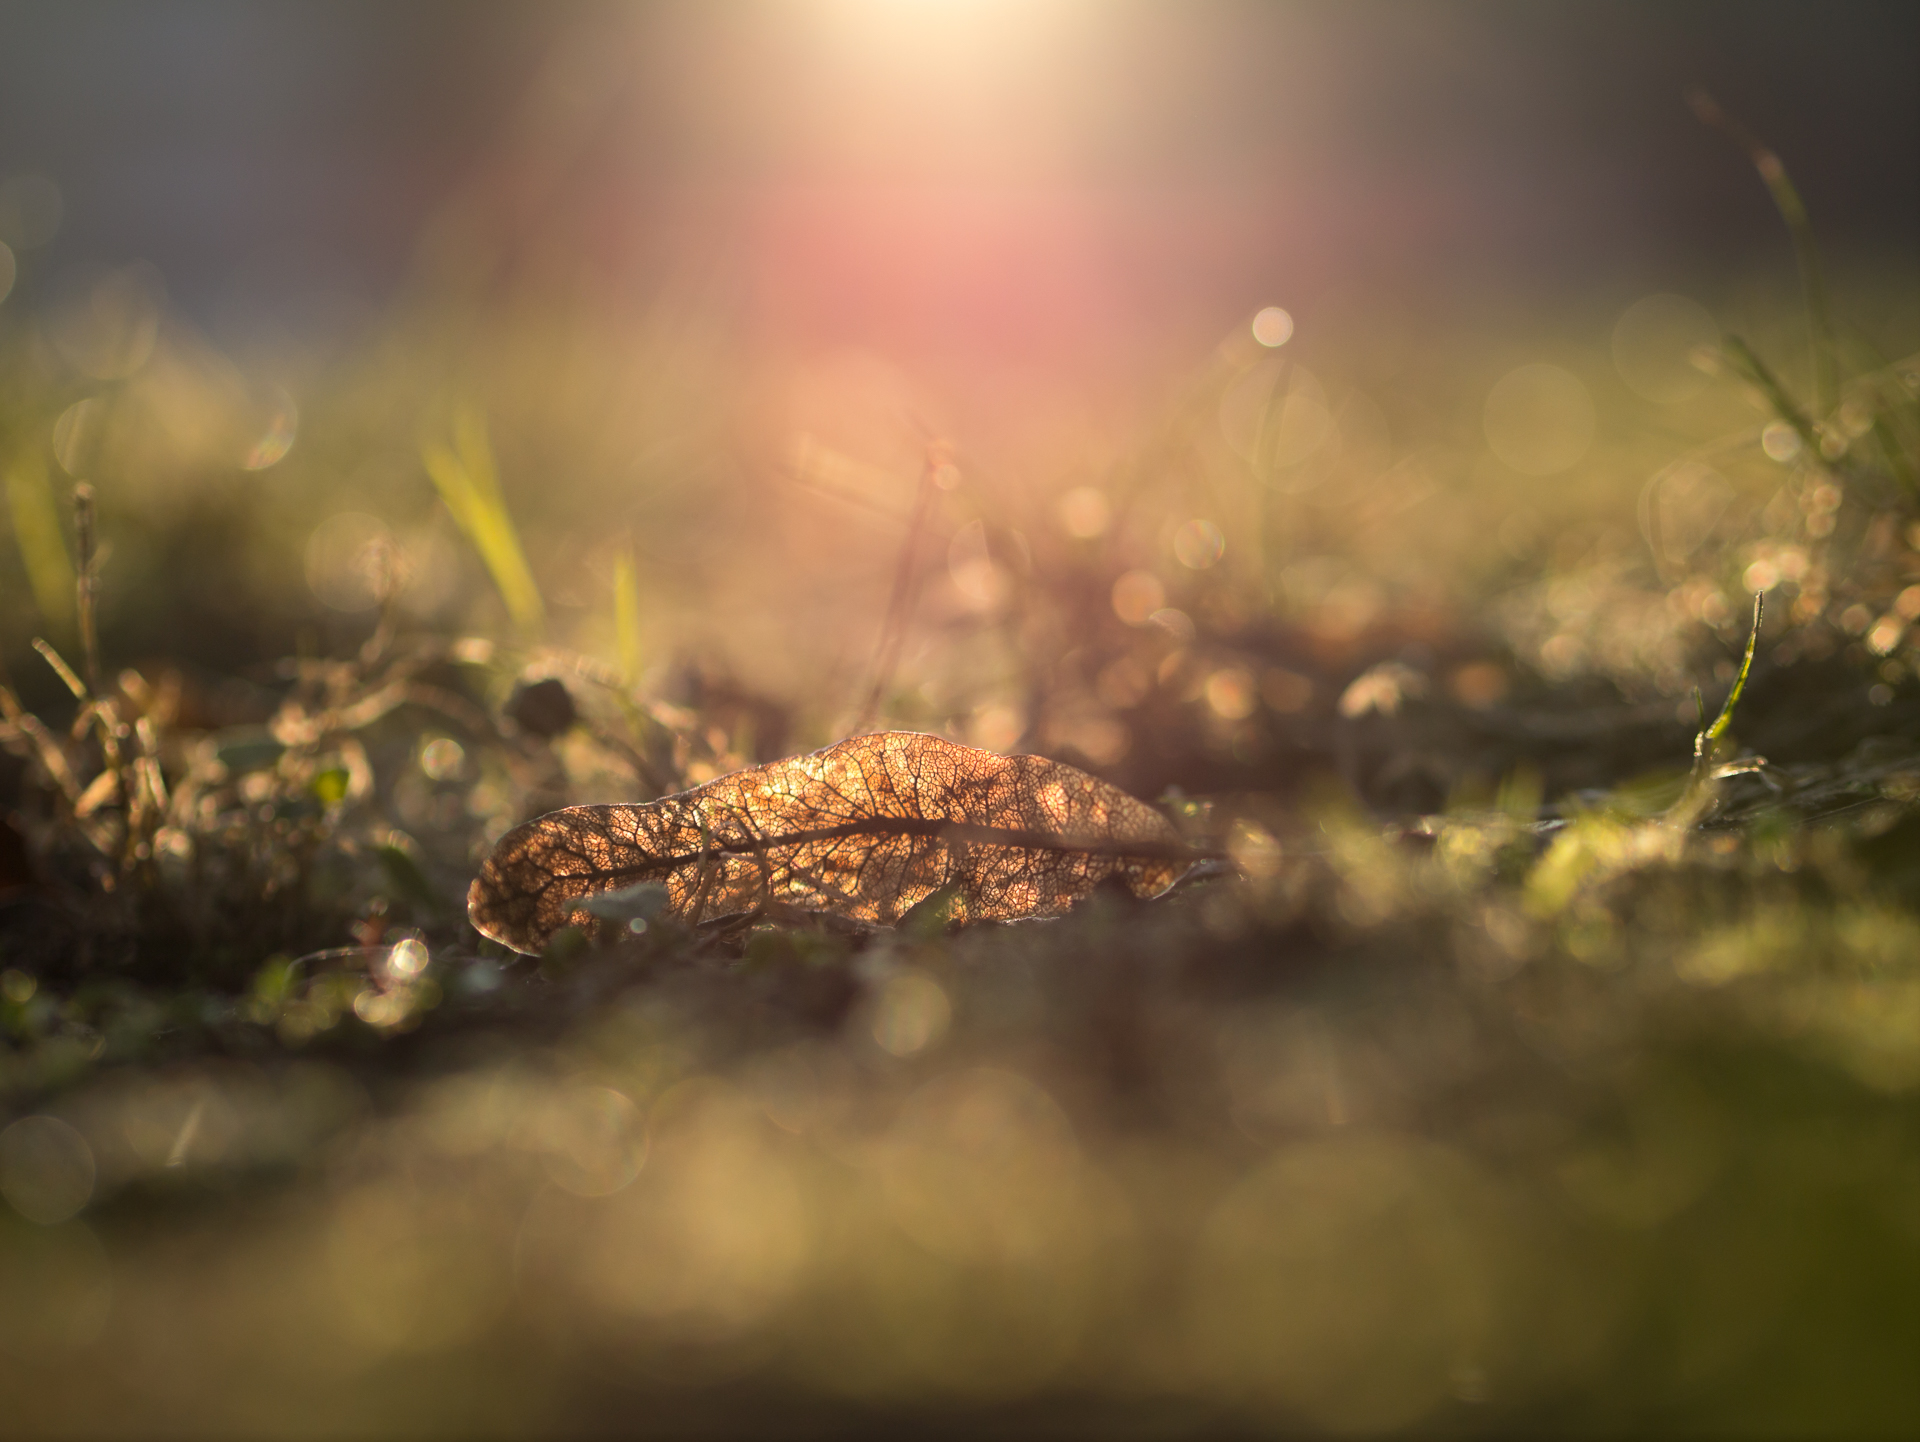
tree, water, nature, grass, light, bokeh, plant, photography, sunlight, morning, leaf, flower, wildlife, spring, green, golden, reflection, autumn, brown, close up, leaves, frhling, dof, pflanze, citypark, panasoniclumixg3, olympusf1845mm, macro photography, computer wallpaper